Parish of North Colah

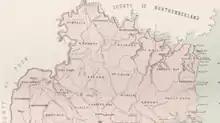
Map showing the Parish of Cowan, 1886.

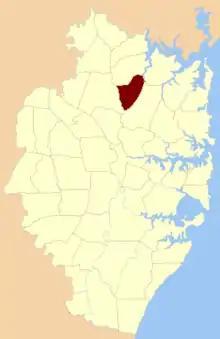
Parish of North Colah.

The Parish of North Colah is a civil parish of the County of Cumberland, New South Wales, Australia.